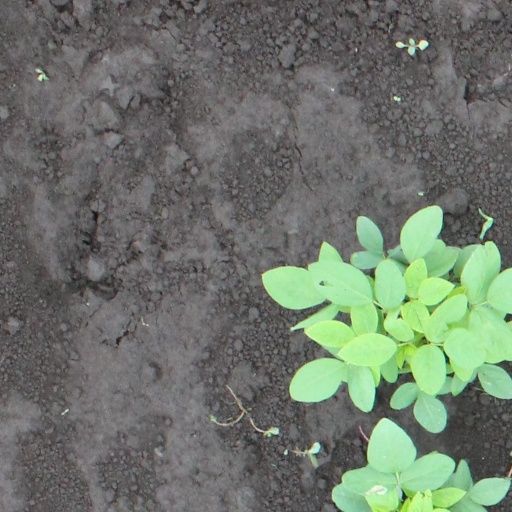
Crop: soybean